Kalle Lasn

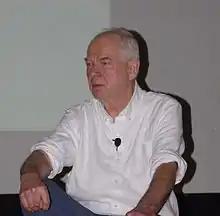
Lasn in 2013

Kalle Lasn (born March 24, 1942) is an Estonian-Canadian film maker, author, magazine editor, and activist. Near the end of World War II, his family fled Estonia and Lasn spent some time in a German refugee camp. At age seven he was resettled in Australia with his family, where he grew up and remained until the late 1960s, attending school in Canberra. In the late 1960s, he founded a market research company in Tokyo, and in 1970, moved to Vancouver, British Columbia, Canada. Over the course of twenty years, he produced documentaries for PBS and Canada’s National Film Board. He currently resides in Vancouver, British Columbia.